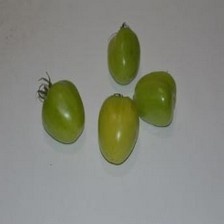
Label: tomato